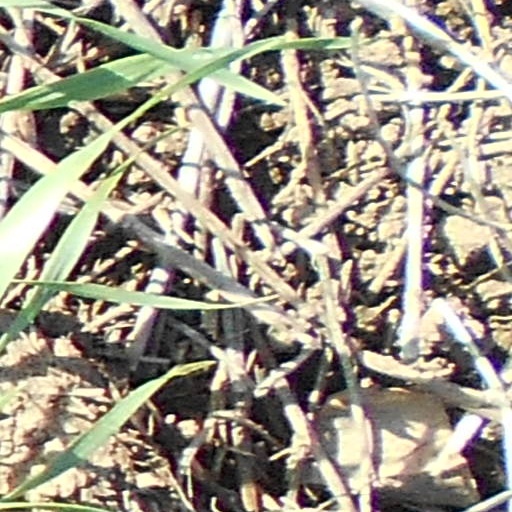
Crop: wheat